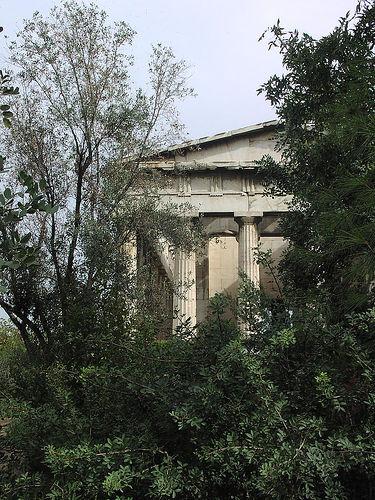
Weather: cloudy or overcast